North-West Mounted Police

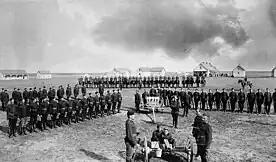
NWMP Barracks, Regina, Assiniboia, NWT, with 7-pounder gun, 1885

Macdonald acquired approval for his new force on May 23, 1873, after Parliament, following a cursory debate, passed the "Mounted Police Act" into law unopposed. At this point, Macdonald appears to have intended to create a force of mounted police to watch "the frontier from Manitoba to the foot of the Rocky Mountains", probably with its headquarters in Winnipeg. He was heavily influenced by the model of the Royal Irish Constabulary, which combined aspects of a traditional military unit with the judicial functions of the magistrates' courts, and believed that the new force should be able to provide a local system of government in otherwise ungoverned areas. Originally, Macdonald also had wanted to form units of Métis policemen, commanded by white Canadian officers in a similar manner to the British Indian Army, but he was forced to abandon this approach after the Red River Rebellion of 1870 called their loyalty into question.